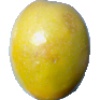
Label: maracuja